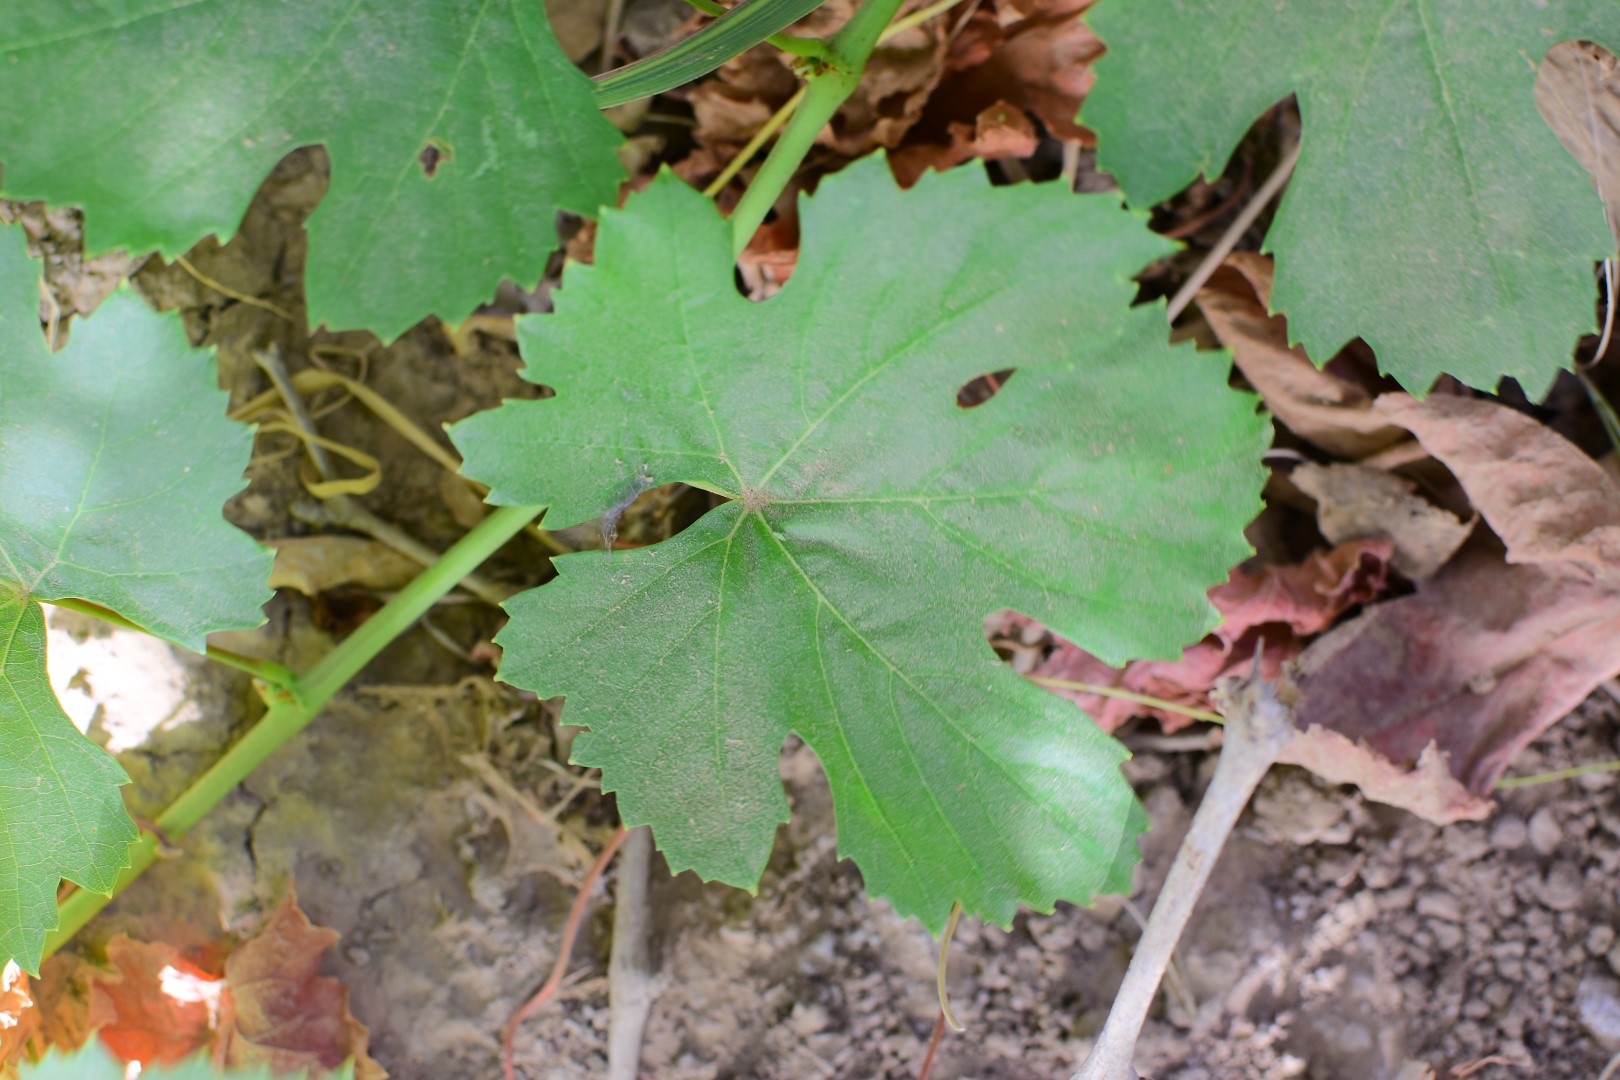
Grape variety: Thompson Seedless